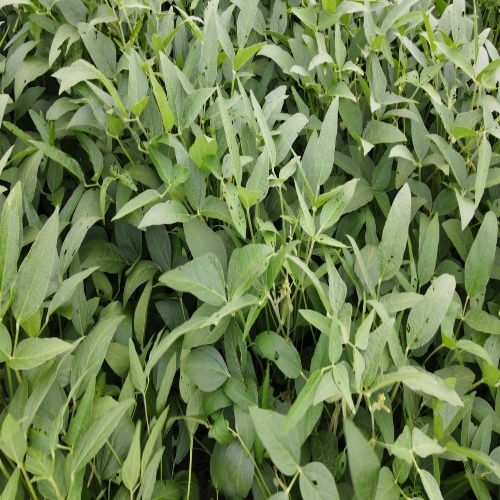
Label: Diabrotica_speciosa